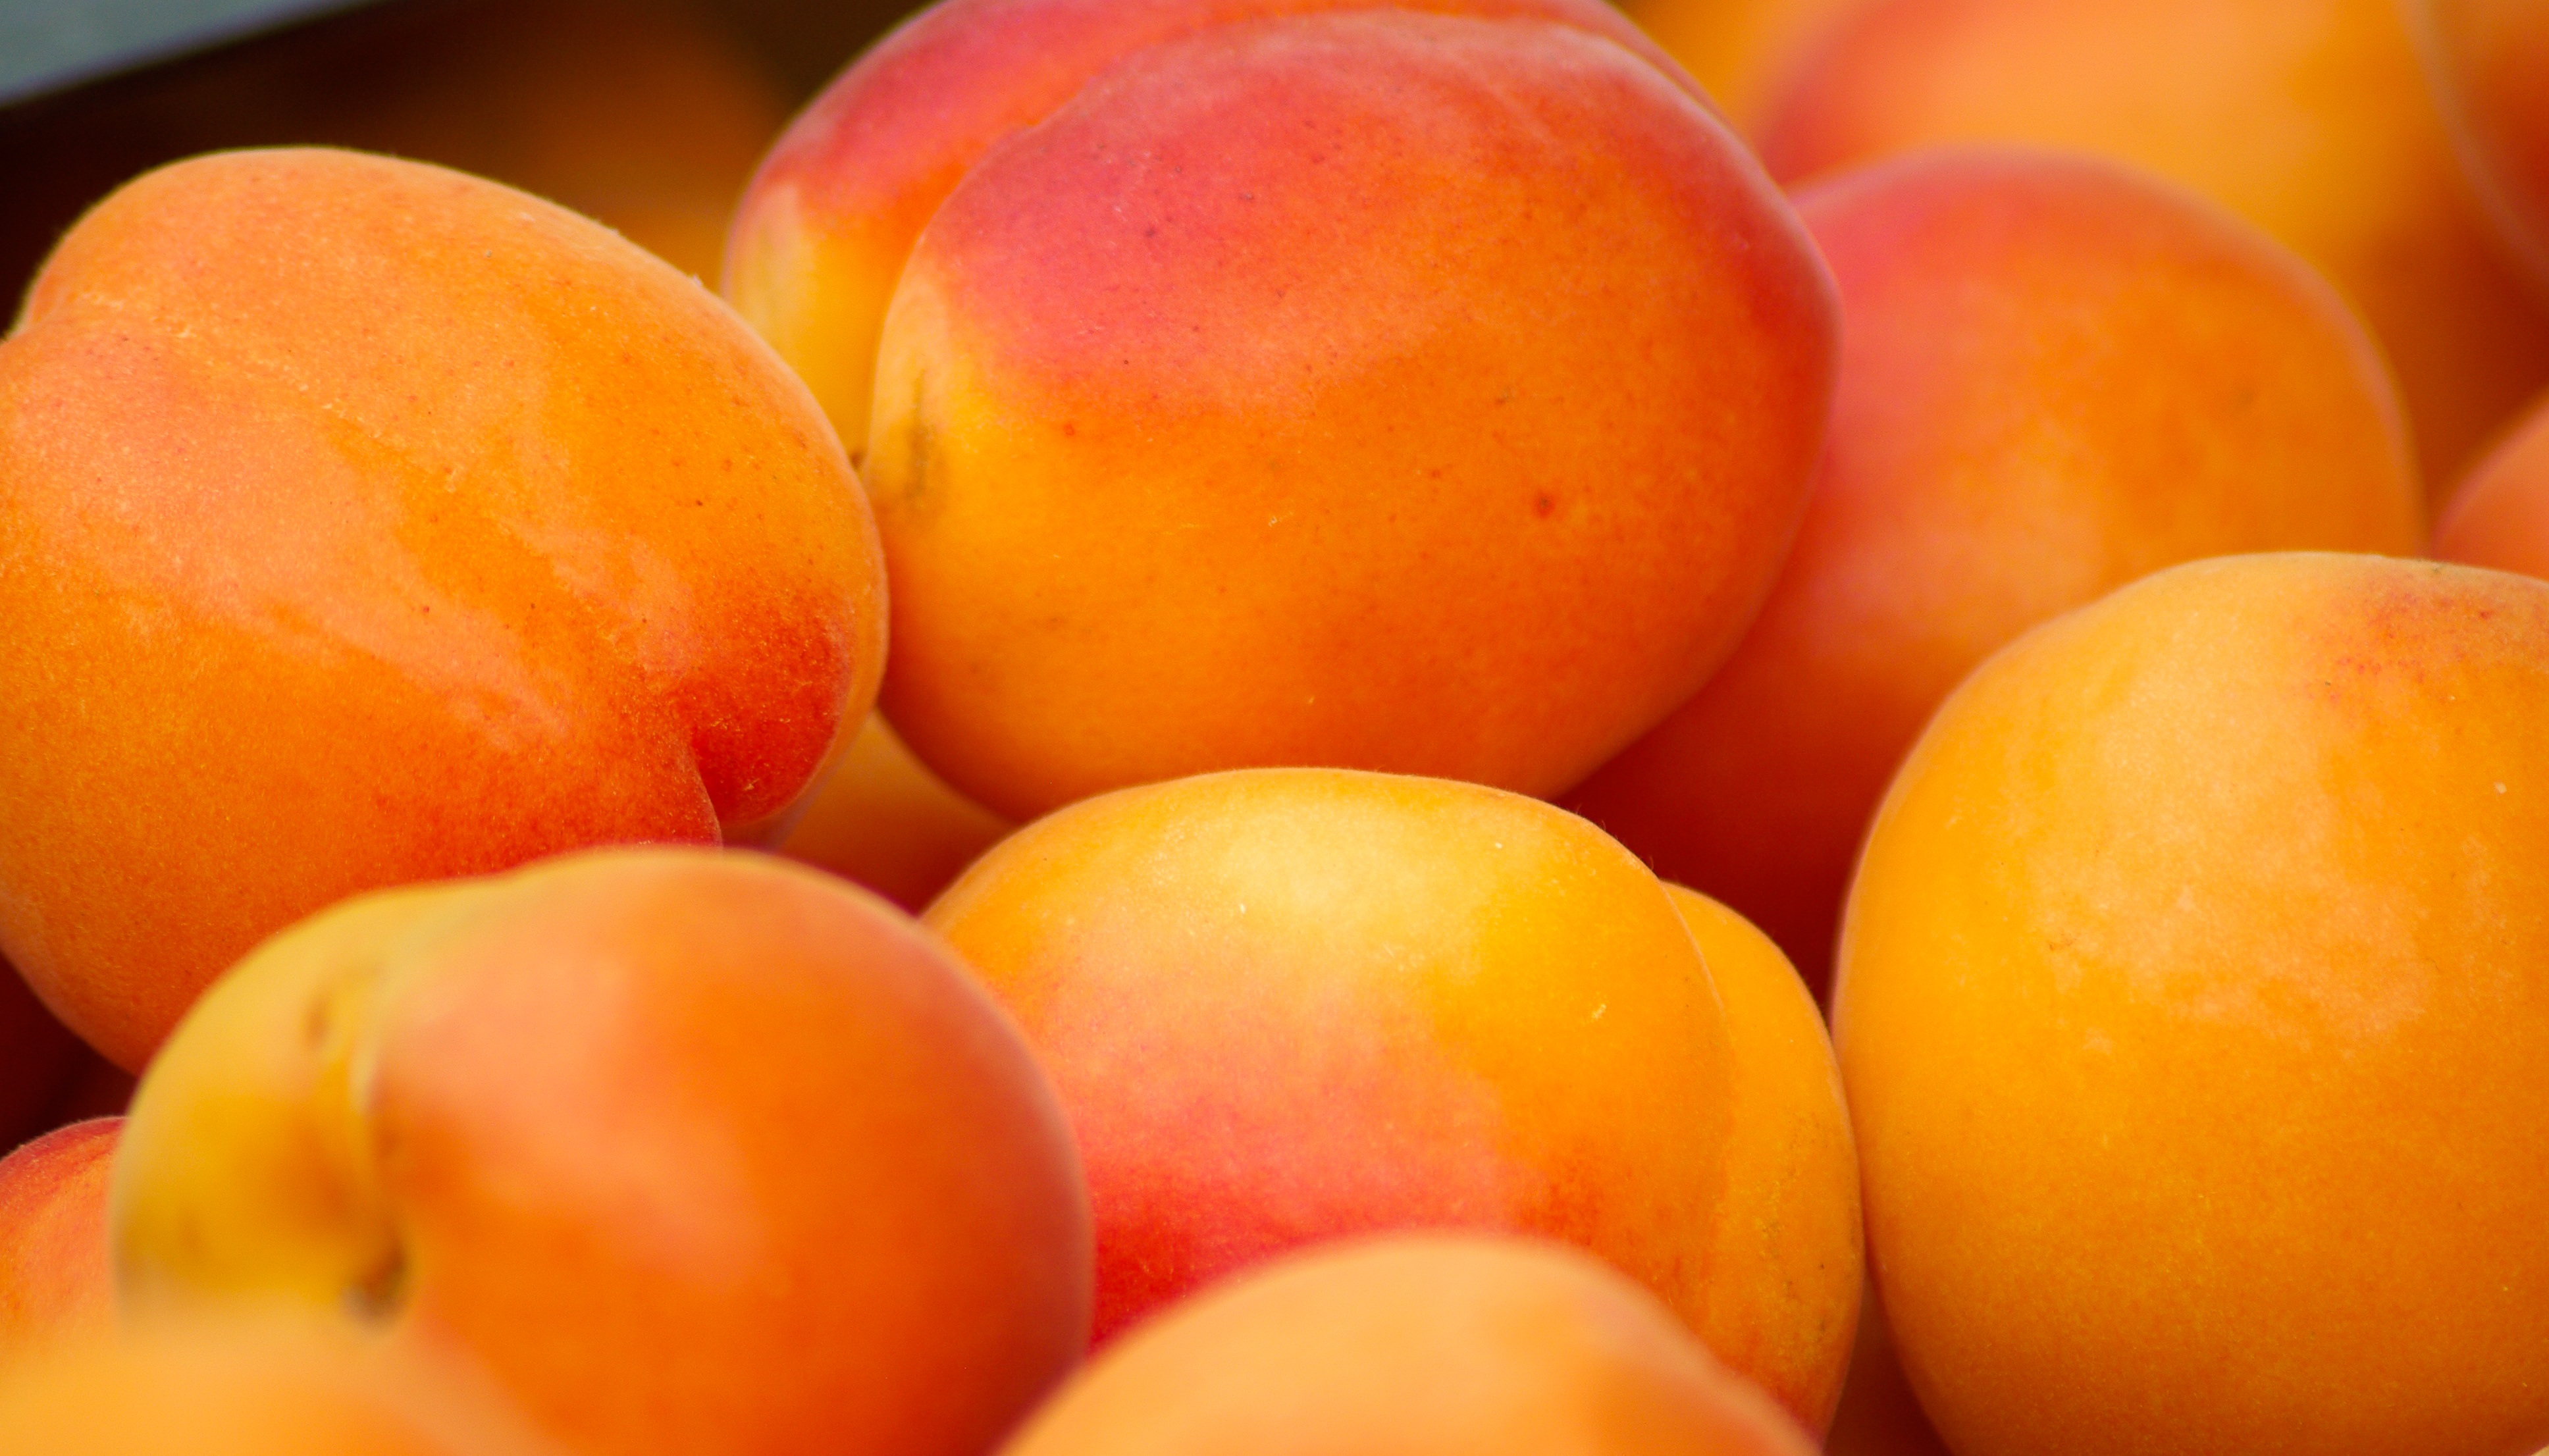
plant, fruit, food, produce, apricot, peach, fruit tree, tangerine, provence, clementine, vitamins, persimmon, diospyros, apricots, flowering plant, rose family, nectarine, land plant, rose order, tangelo